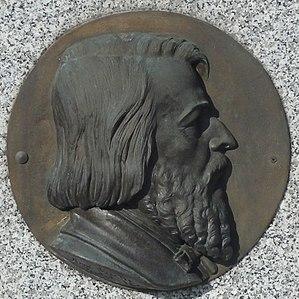
Cimetière de Douai, Douai, Nord, Nord-Pas-de-Calais-Picardie, France. Tombe de Théophile Bra, médaillon réalisé par René Fache.
René Fache, né le 23 novembre 1816 à Douai dans le Nord et mort le 17 mars 1891 à Ribécourt, devenu Ribécourt-Dreslincourt, dans l'Oise, est un sculpteur français.
Théophile-François-Marcel Bra, dit Théophile Bra, né le 23 juin 1797 à Douai et mort dans la même ville le 2 mai 1863, est un sculpteur et dessinateur romantique français.